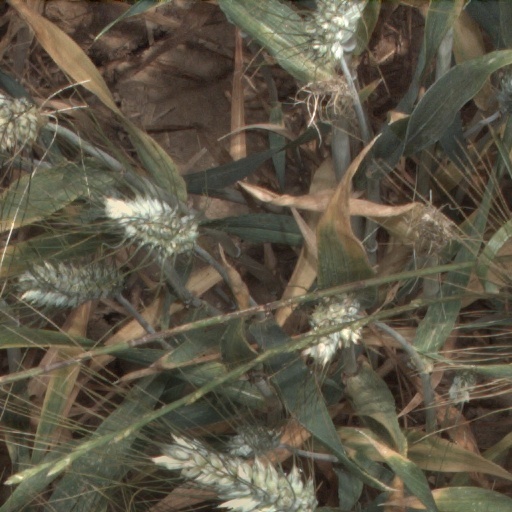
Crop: wheat